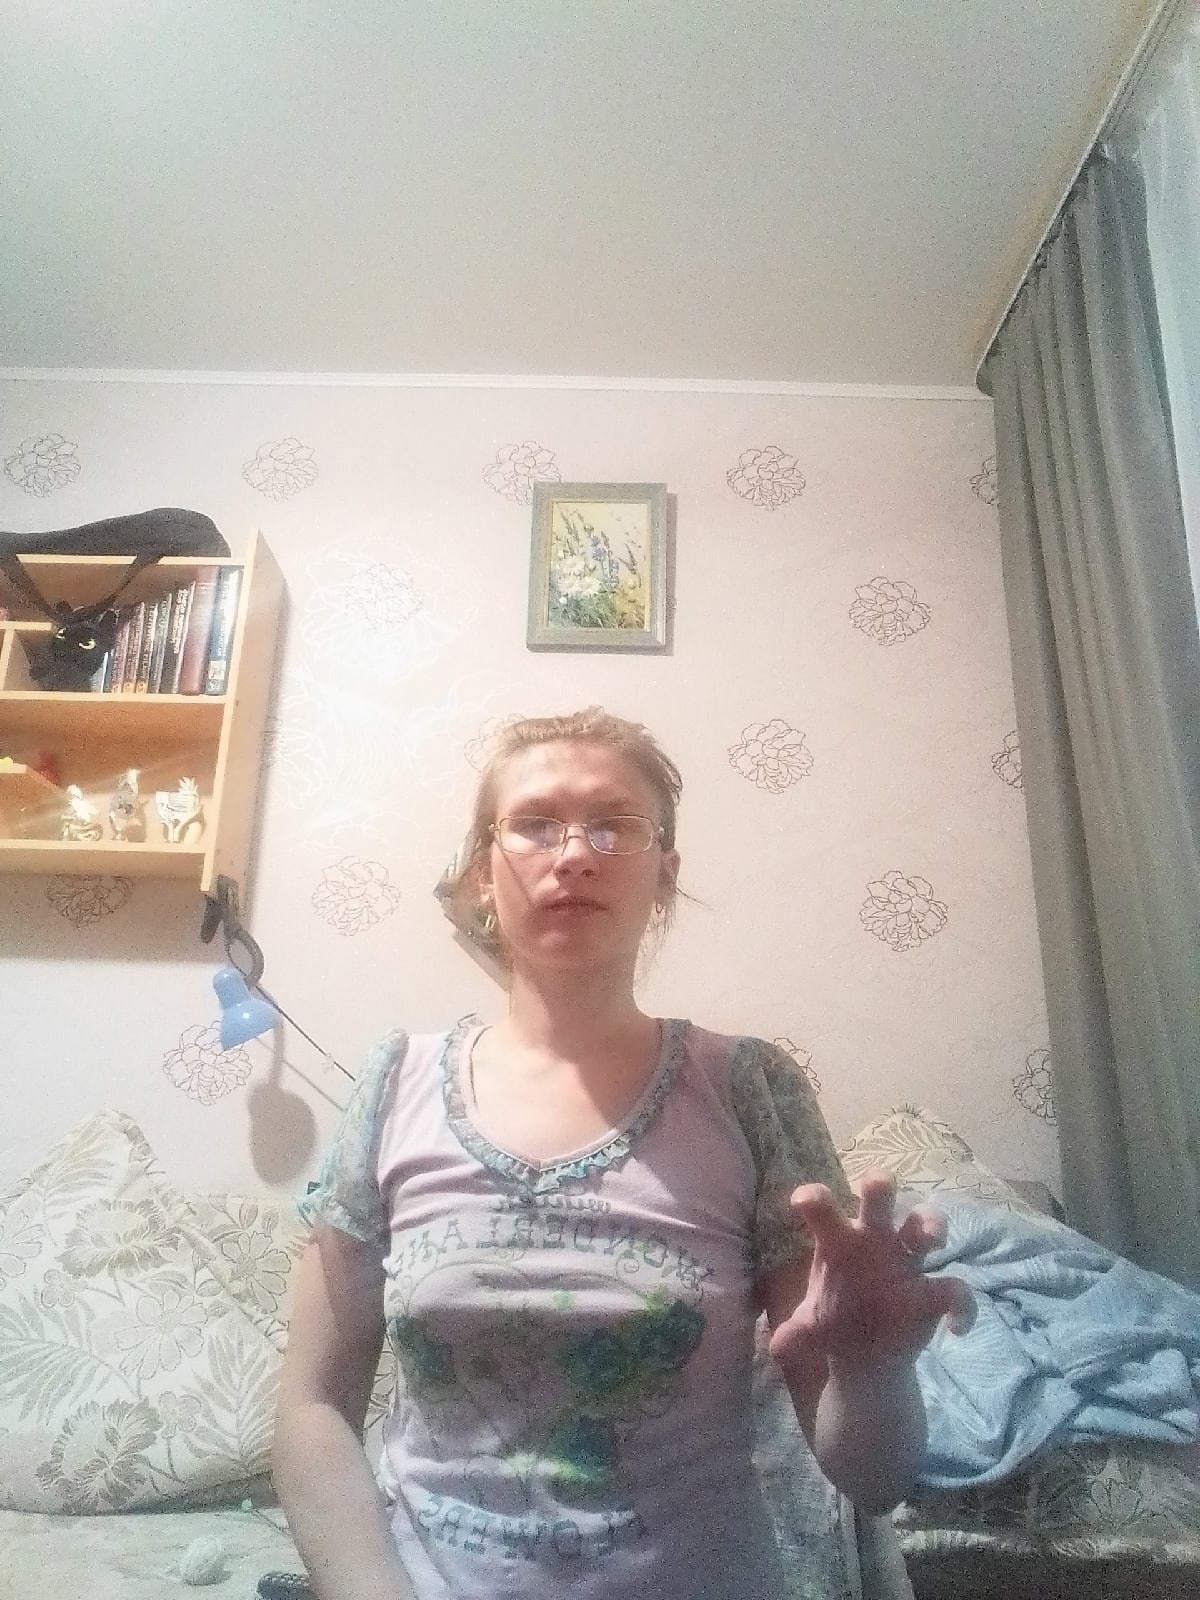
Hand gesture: grabbing